Willows Korean Aviation School

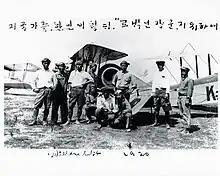
Willows Flight School in the 1920s.

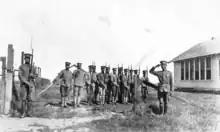
Flight school students standing at attention.

Willows Korean Aviation School was an aviation school meant to train fighter pilots for the Korean Independence Movement, many of whom were members of the Korean National Association. It was established on February 20, 1920 in Glenn County, California, by Korean-Americans and backed by the Korean Provisional Government in Shanghai. It was disestablished in April 1921.The choice for a Korean Aviation School to be established in California was for multiple reasons including the March 1st movement, interest and financial support from the Korean American community, the impact of World War I on aviation for combat and defensive purposes, and Japan's inability to control or influence the school on US soil.